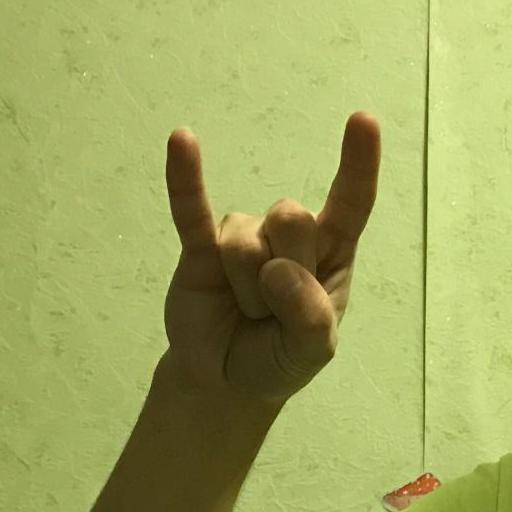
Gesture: rock